George M. Stoney

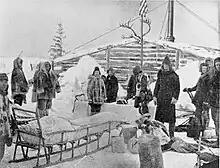
Loading a dogsled in front of the Fort Cosmos log house

On 11 August 1885, Stoney located a suitable place for their winter camp a short distance upstream from present-day Ambler, Alaska. He called the site Fort Cosmos after a club in San Francisco and had a well-insulated log house built. They lived there from 25 September 1885 to 15 June 1886 while exploring in all directions. In addition to the Kobuk River, they explored the Ambler River (a tributary of the Kobuk), the Selawik River valley to the south and the Noatak River valley to the north. From 26 December 1885 to 25 February 1886, A. V. Zane made an overland round trip between Fort Cosmos and St. Michael, Alaska with one sailor, an interpreter and two natives. From 12 April to 16 July 1886, W. L. Howard traveled north from Fort Cosmos to Point Barrow with two sailors, an interpreter and two natives.